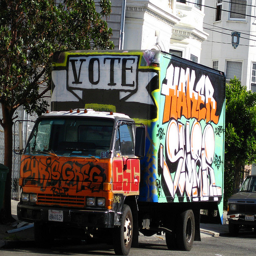
A truck covered in graffiti driving down a road.
The truck has been vandalized on the city streets.
A graffiti covered van that is parked in a very bad neighborhood.
A truck parked on a city street with the word vote and a lot of graffiti.
a truck going down the road with vote wrote on it